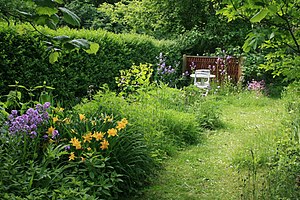
Have
En dansk naturhave.
En dansk naturhave med Almindelig Aftenstjerne, Gul Daglilje, Lundgylden og Trævlekrone. Malling, Østjylland.
En have er et afgrænset område, med bl.a. planter, beregnet til et bestemt formål. Formålet kan være rekreation, nyttehave, havedyrkning og/eller køkkenhave. En meget stor have kaldes en park.